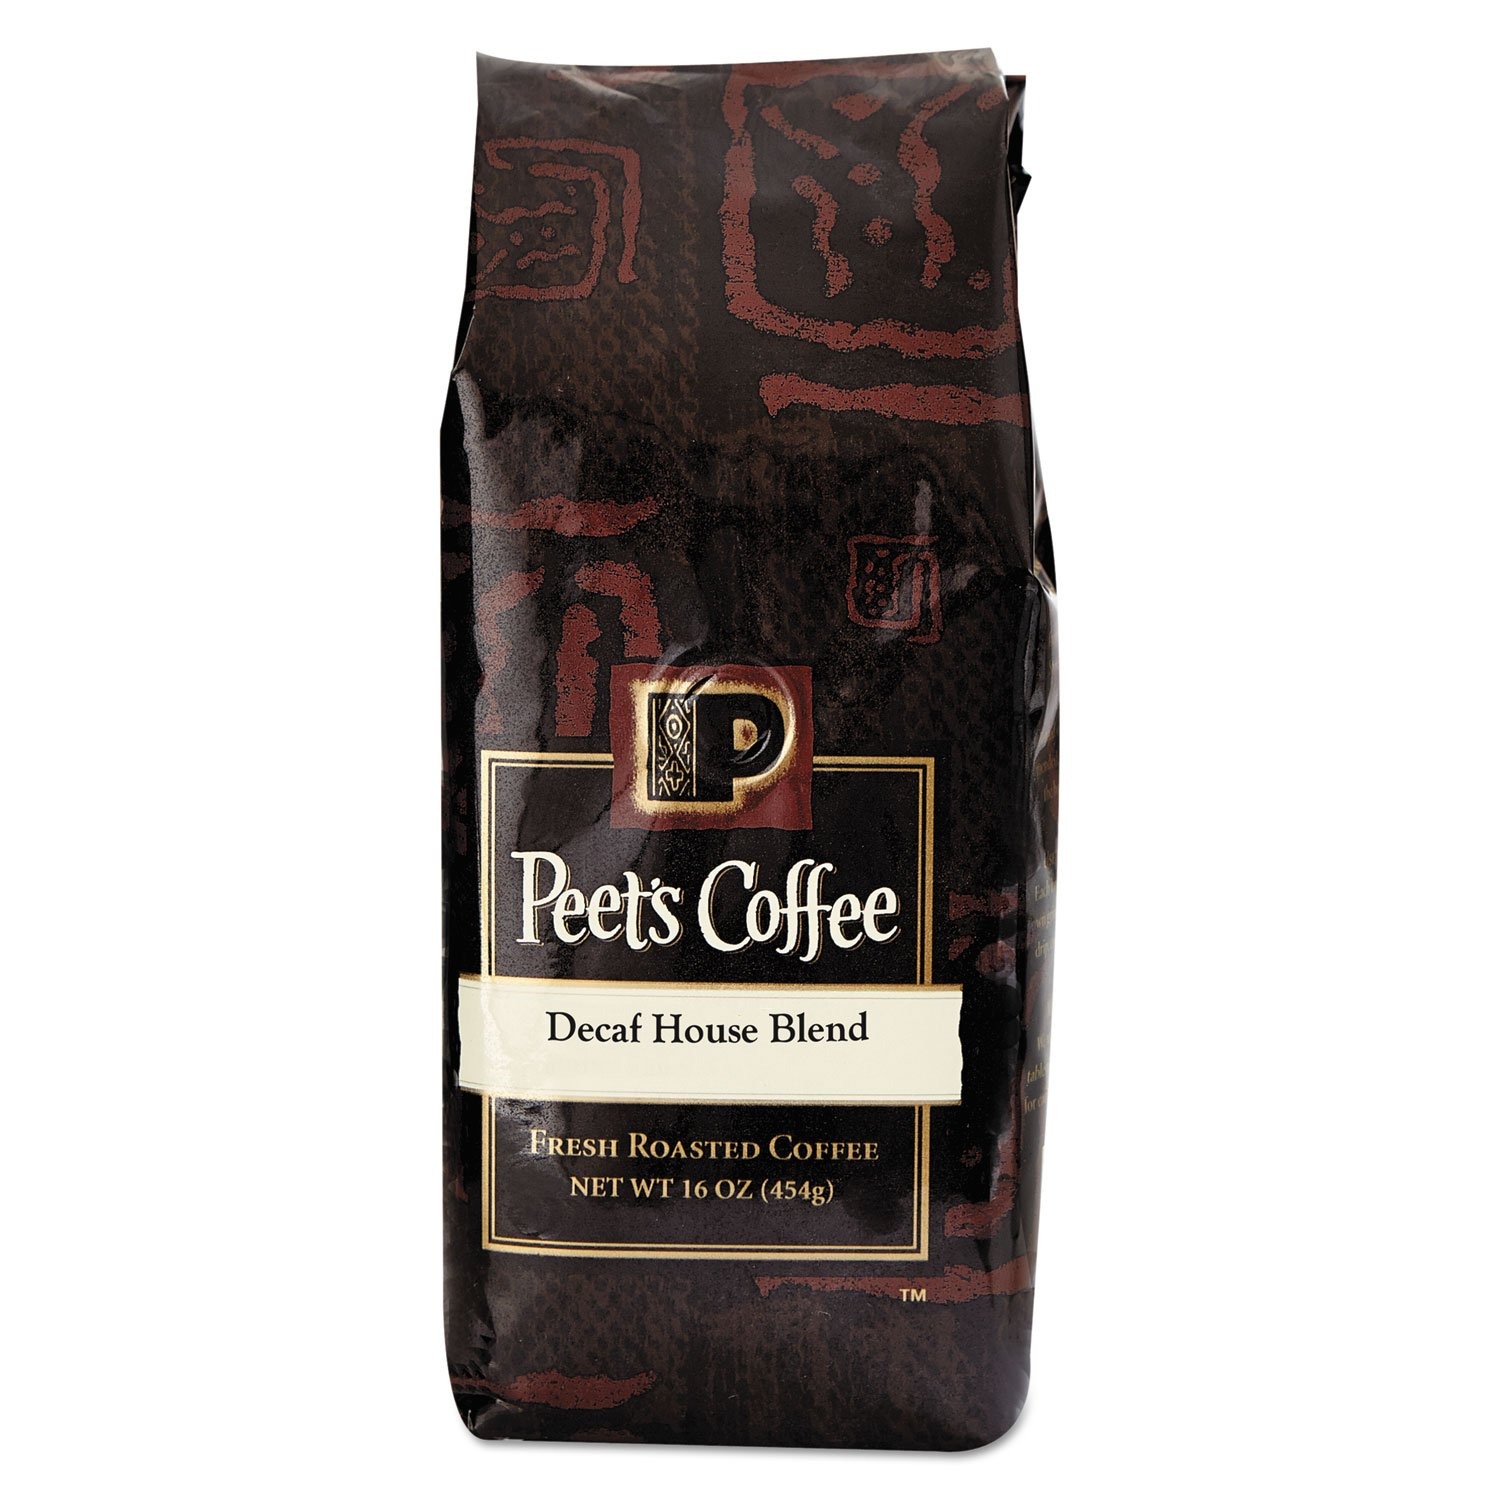
Item Name: Peet's Coffee & Tea Bulk House Blend Decaf Ground Coffee, 1 Pound
Bullet Point 1: Lively and flavorful
Bullet Point 2: Medium-bodied
Bullet Point 3: House Blend with no caffeine
Value: 16.0
Unit: Ounce

Price: 30.64